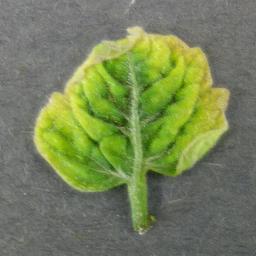
Label: Tomato___Tomato_Yellow_Leaf_Curl_Virus